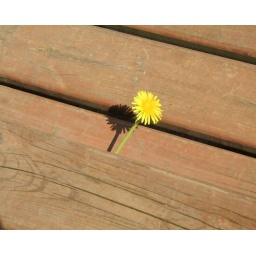
These flowers are at a friend's house in the Central District. And yes, I consider dandelions to be flowers.